Answer in natural language. How many Paintings are visible in the scene? Choose between the following options: 0, 4, 3, 2 or 2
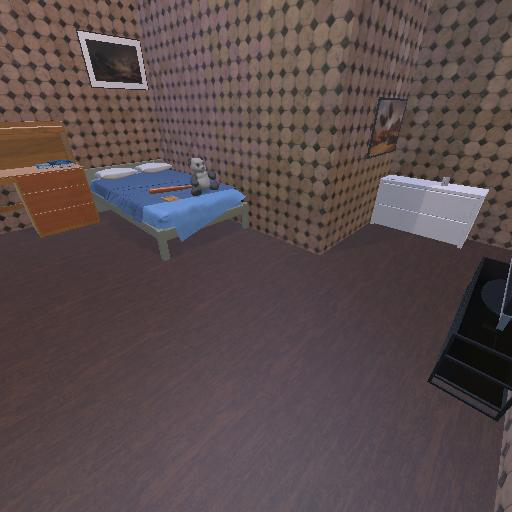
<answer>2</answer>